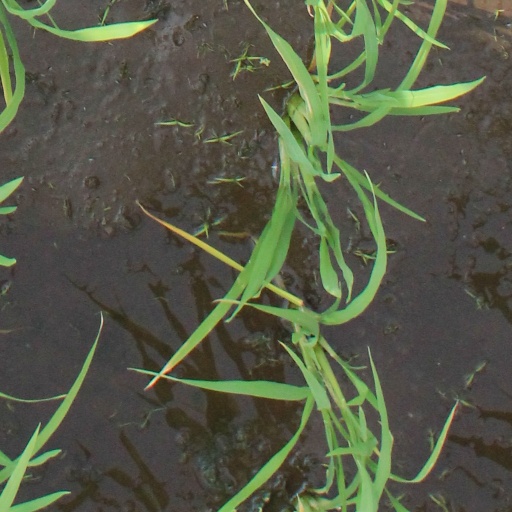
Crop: rice